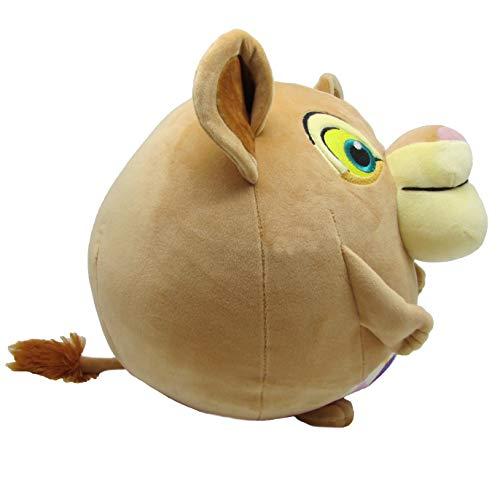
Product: Lion King Cuddle Pal Stuffed Animal Plush - Large Round Nala - 10"
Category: Toys & Games | Baby & Toddler Toys | Push & Pull Toys
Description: Favorite stuffed toys are soothing for toddlers and make carefree pets.
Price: $14.78